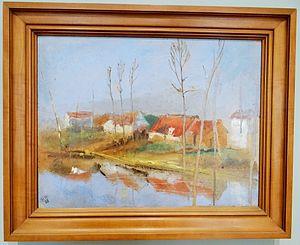
Auguste Rodin, Maisons rouges, huile sur toile, Paris, musée Rodin.
Auguste Rodin, né à Paris le 12 novembre 1840 et mort à Meudon le 17 novembre 1917, est l'un des plus importants sculpteurs français de la seconde moitié du XIXᵉ siècle, considéré comme un des pères de la sculpture moderne.